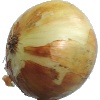
Label: white_onion